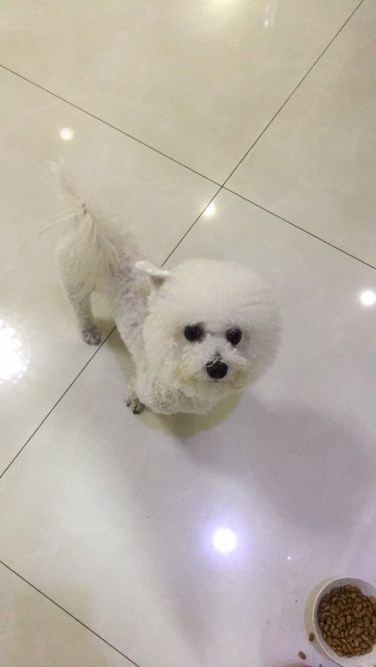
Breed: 3083-n000117-Bichon_Frise